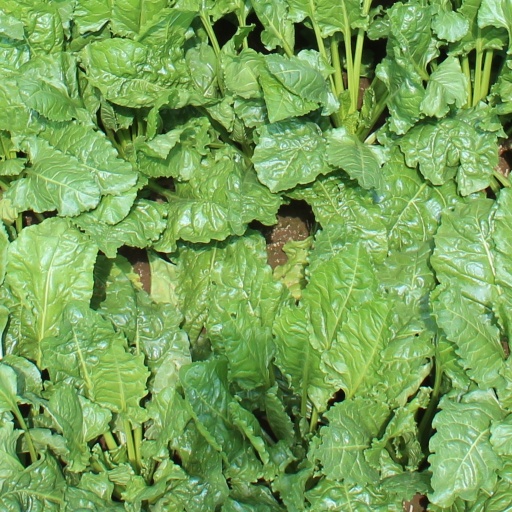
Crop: sugar beet